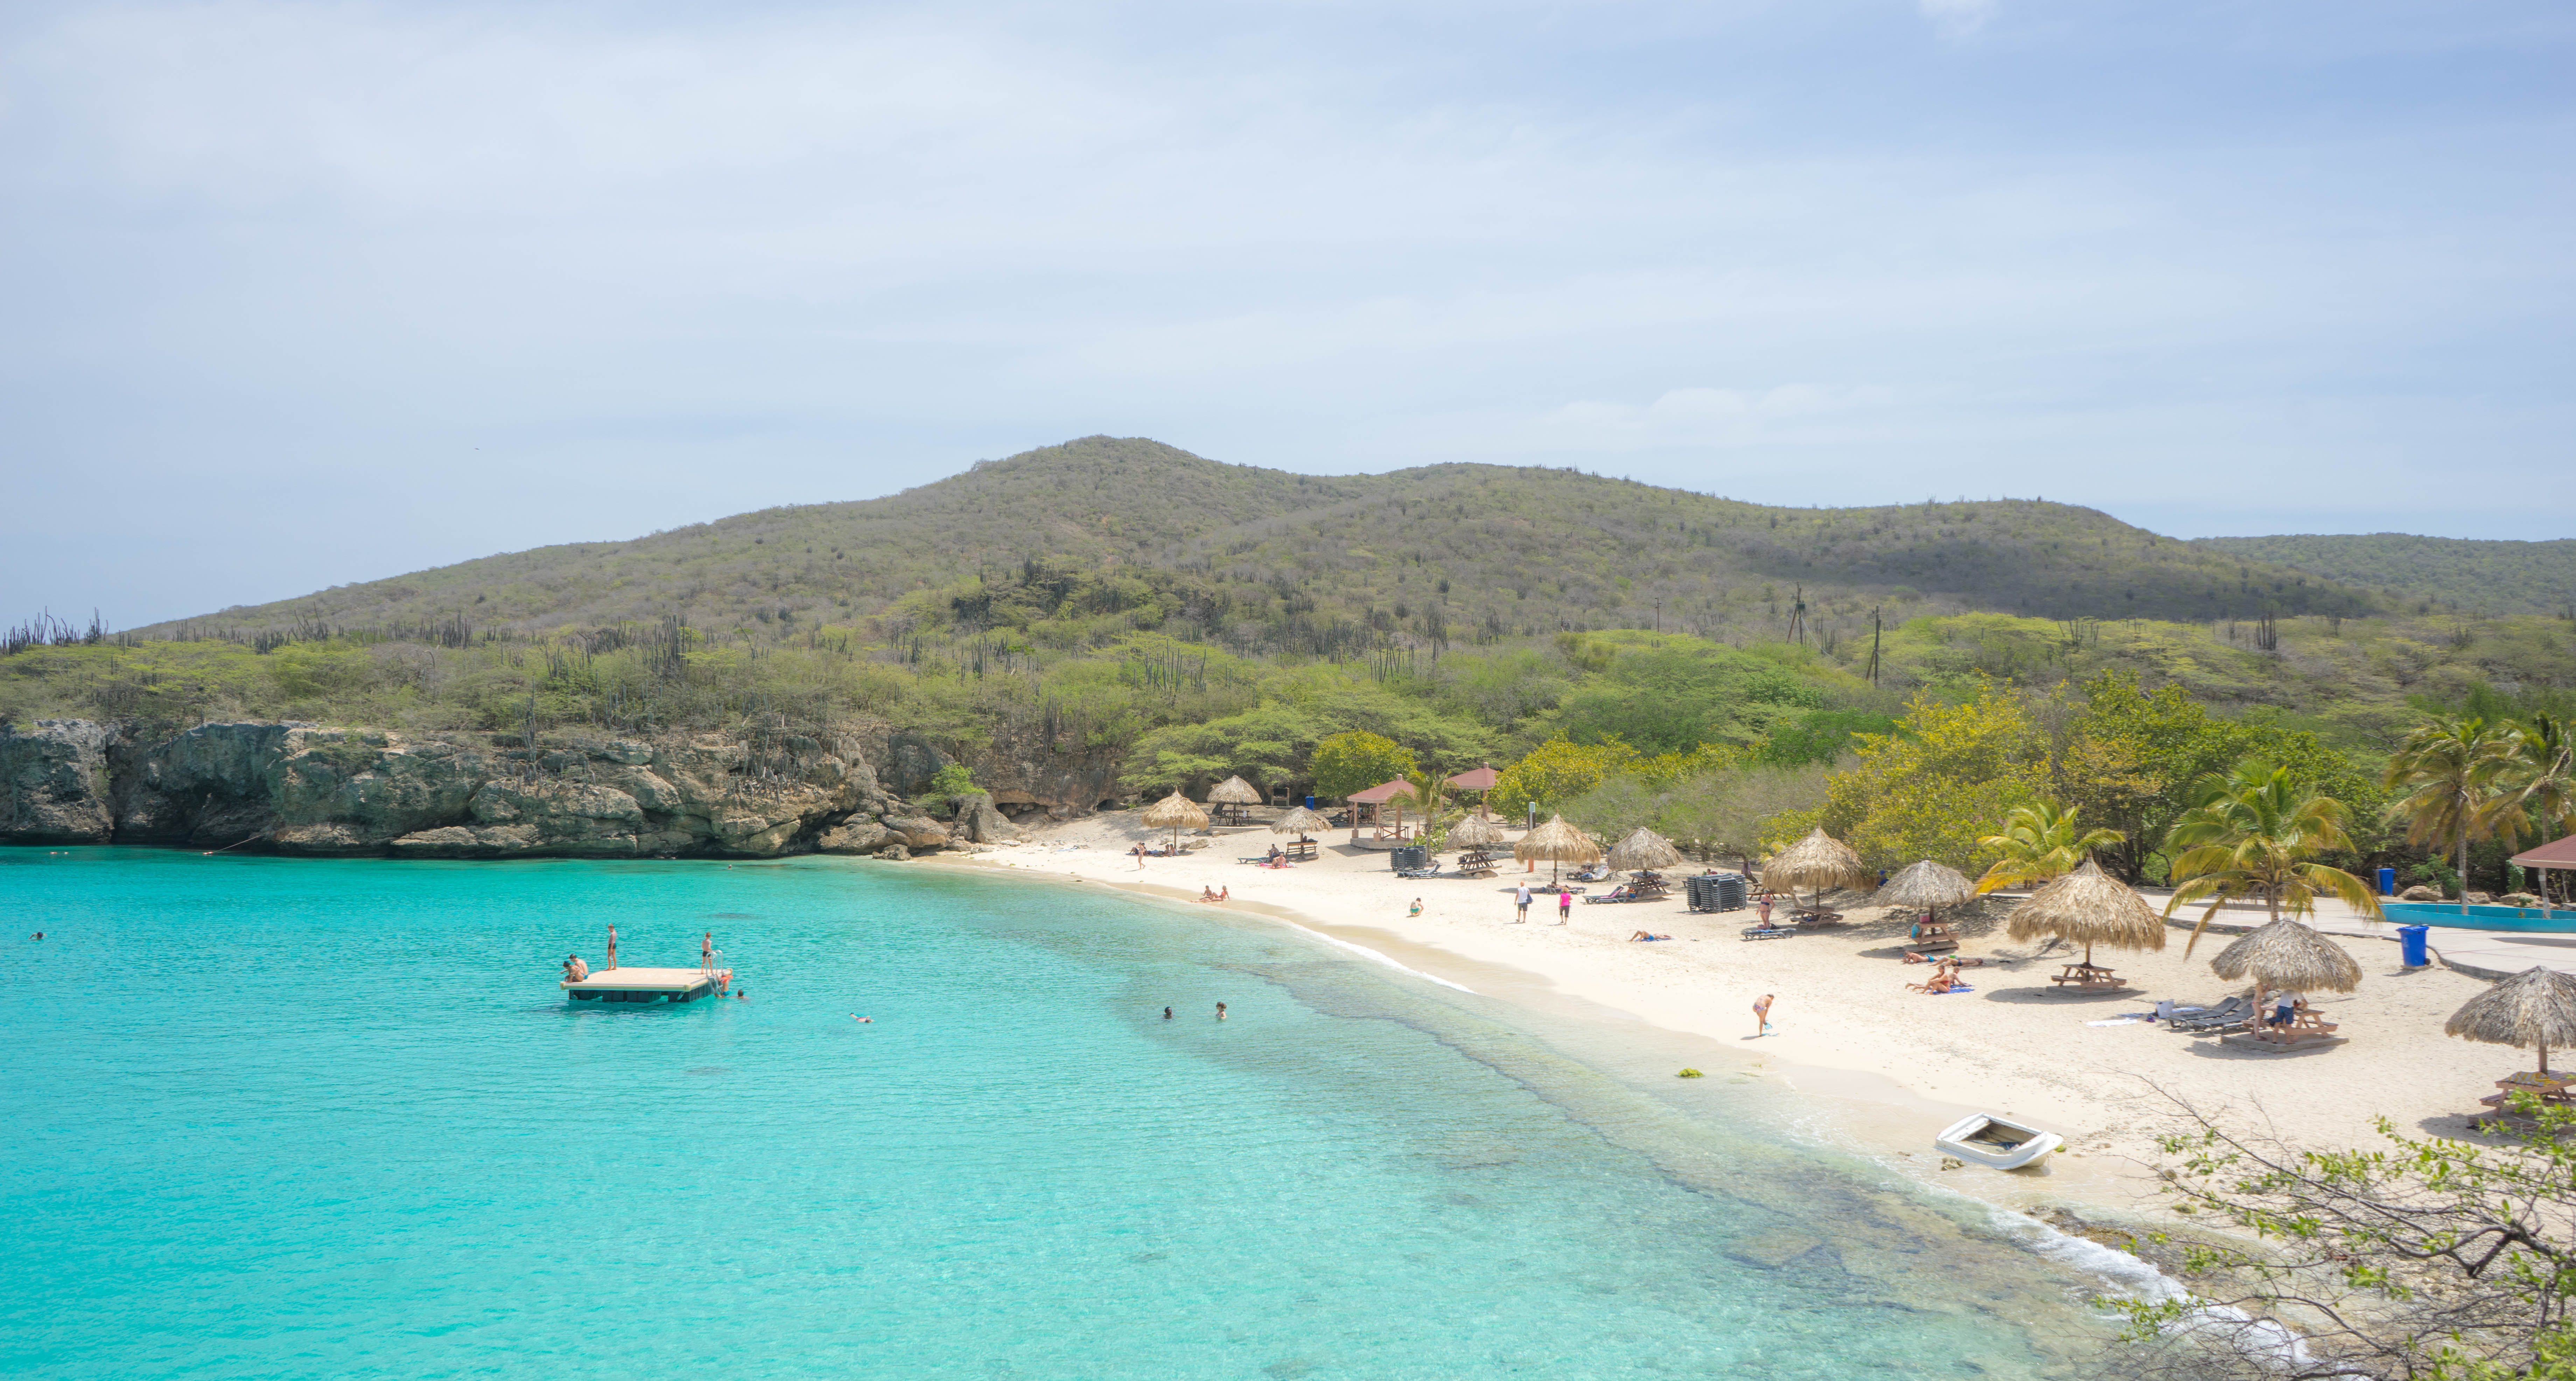
beach, landscape, sea, coast, water, nature, outdoor, sand, ocean, people, sky, shore, summer, vacation, travel, coastline, cove, paradise, scenic, tropical, seascape, holiday, lagoon, bay, island, blue, body of water, caribbean, cape, huts, summer beach, tropical beach, curacao